Italian Civil War

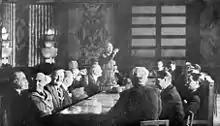
First meeting of the second Badoglio government in Salerno (22 April 1944)

After the victory achieved in the North African campaign, the Allies started the Italian Campaign: between 11 and 12 June 1943, Lampedusa and Pantelleria were the first Italian territories to be conquered in Operation Corkscrew. On 10 July, the landing in Sicily began, and on 19 July, Rome was bombed for the first time.